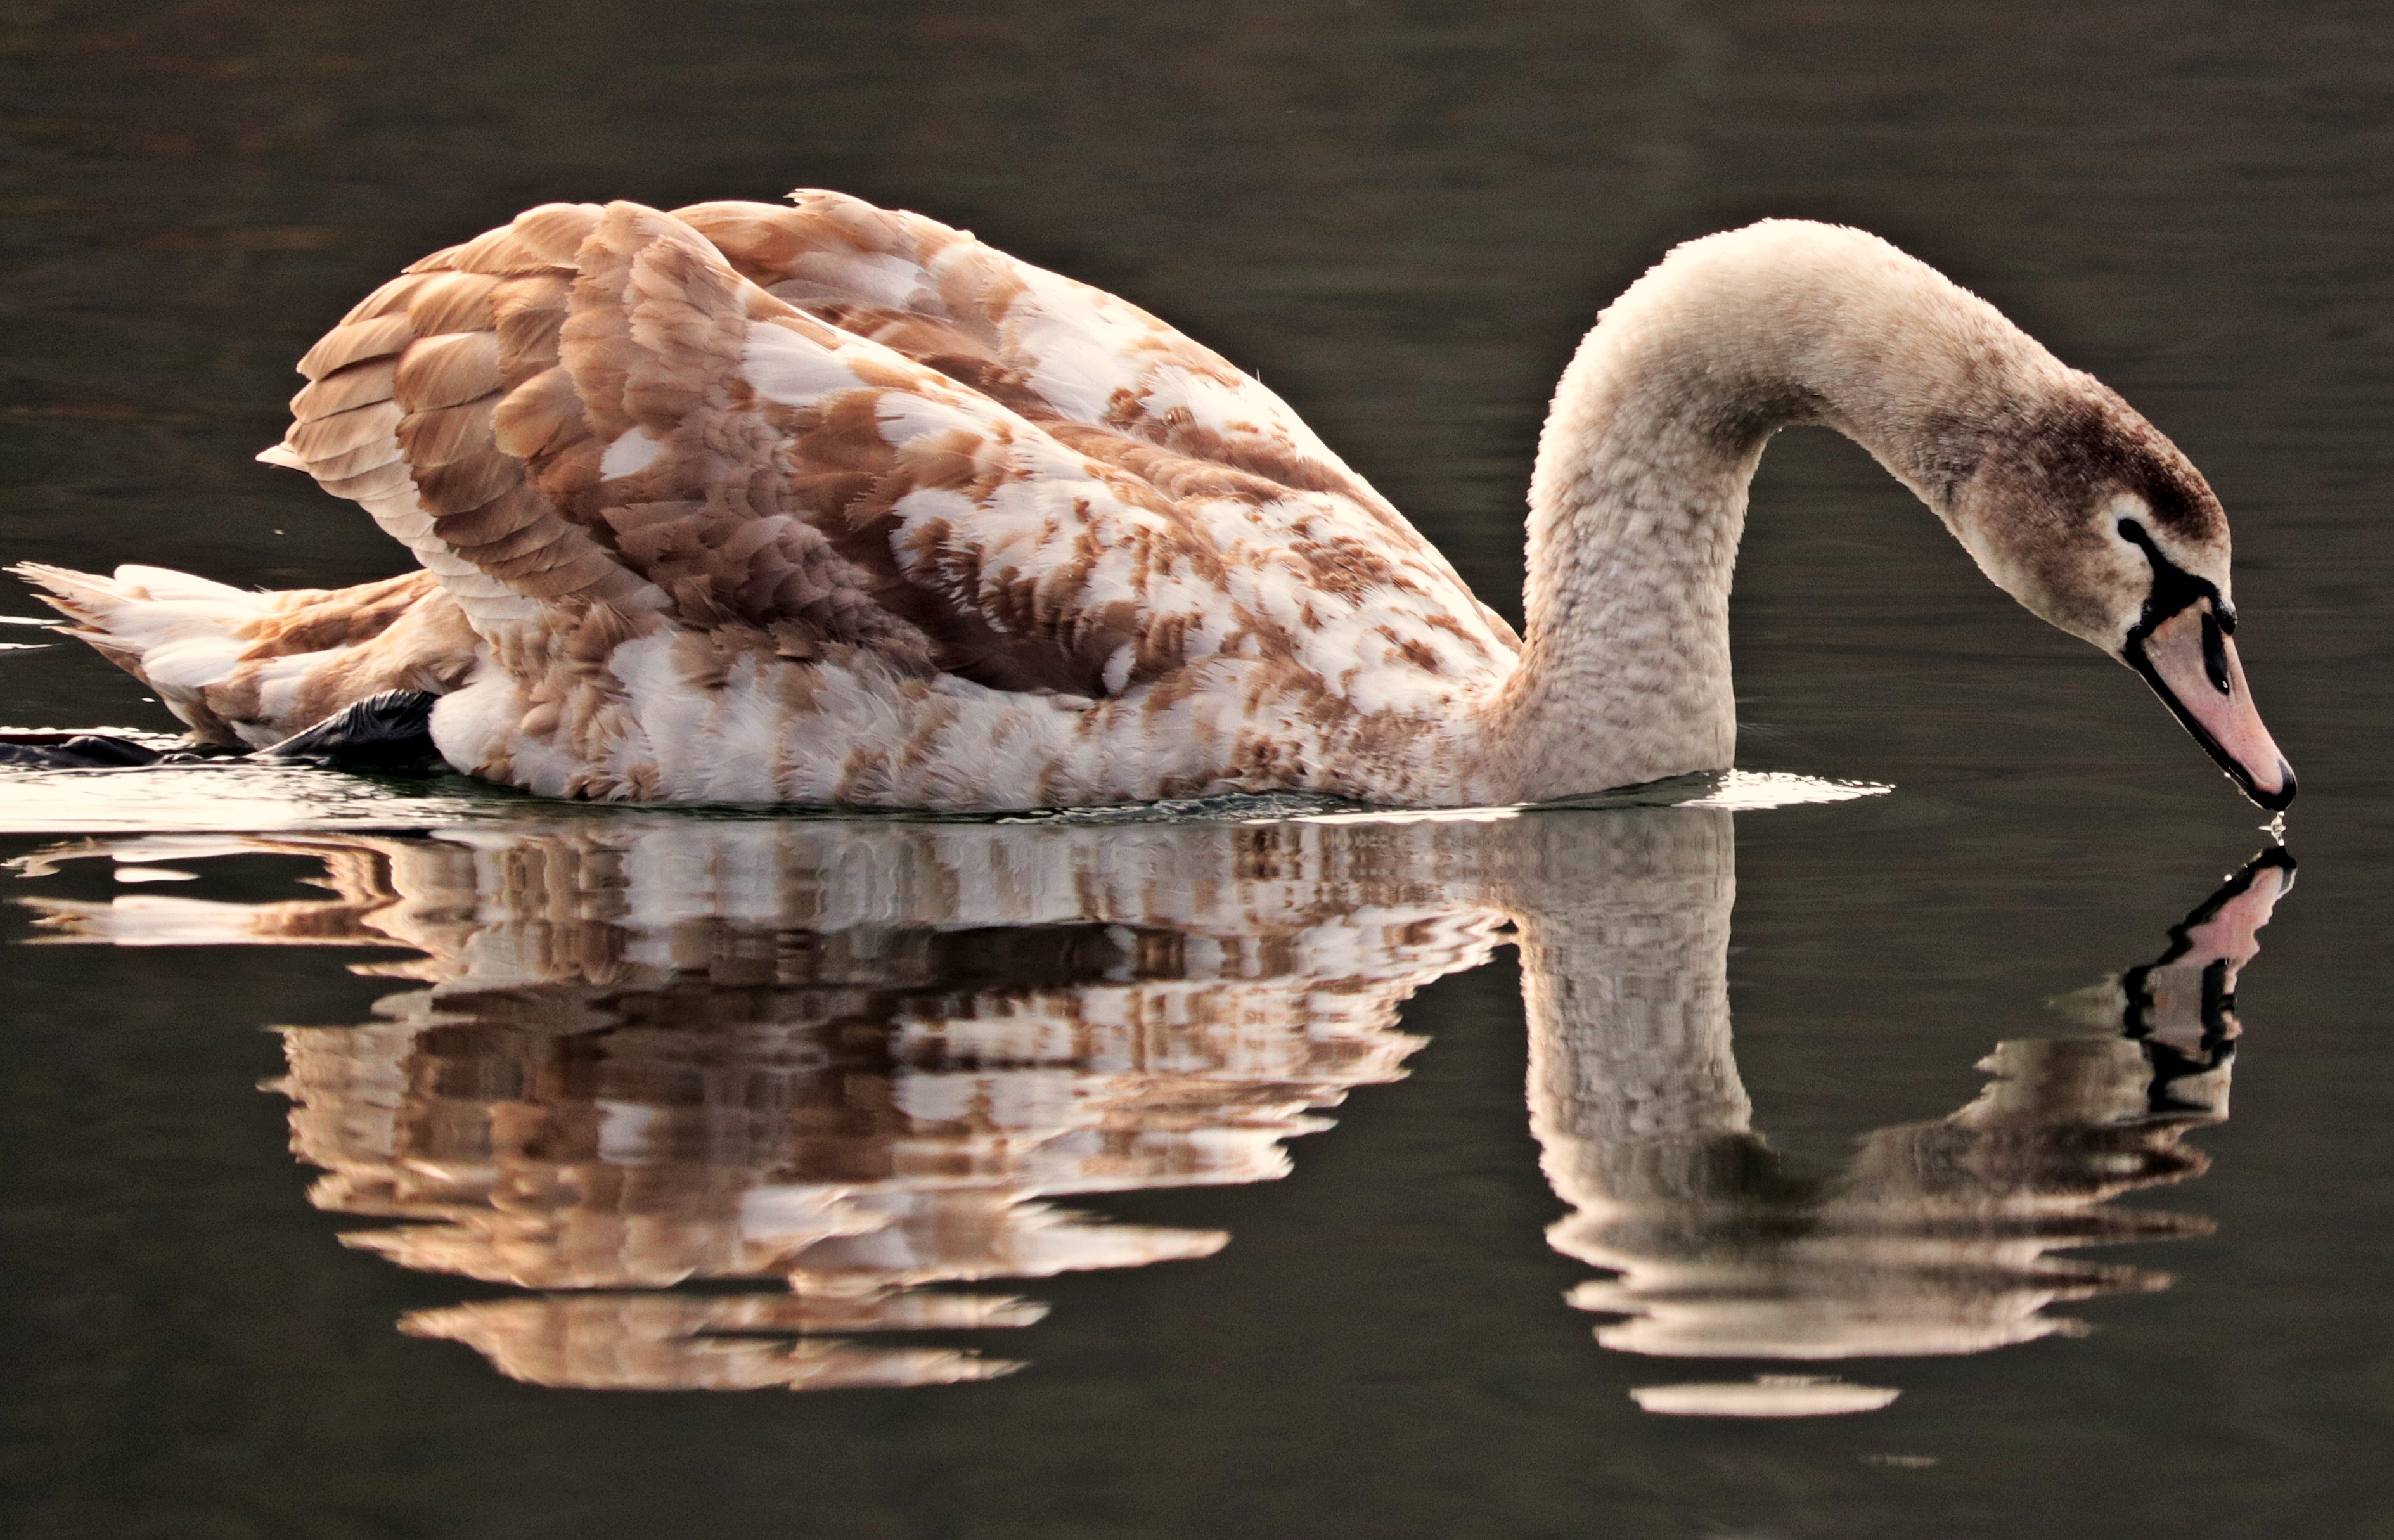
swan, water, white, water bird, lake, nature, white swan, waters, animal, swim, animal world